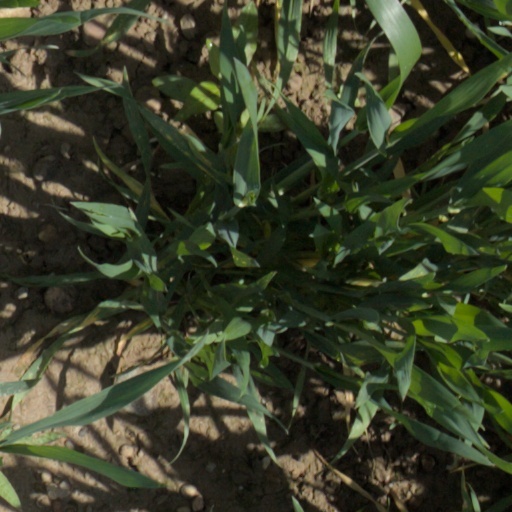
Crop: wheat